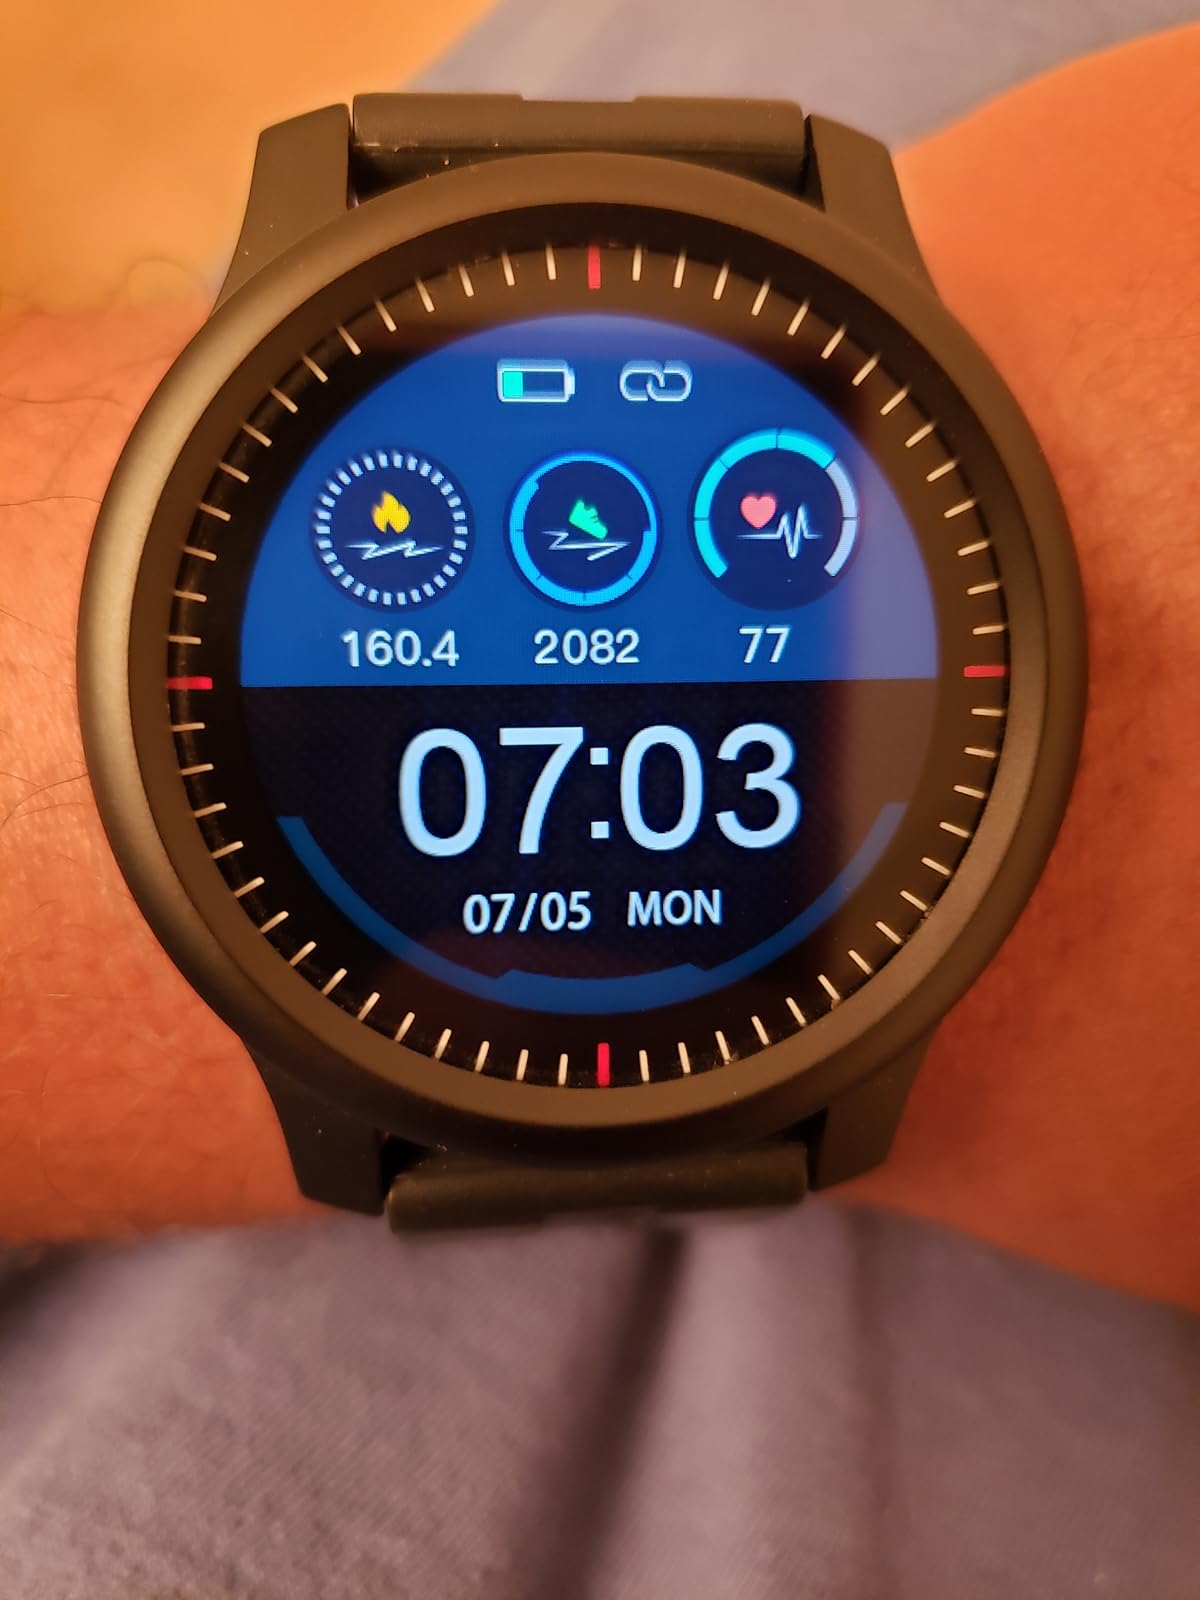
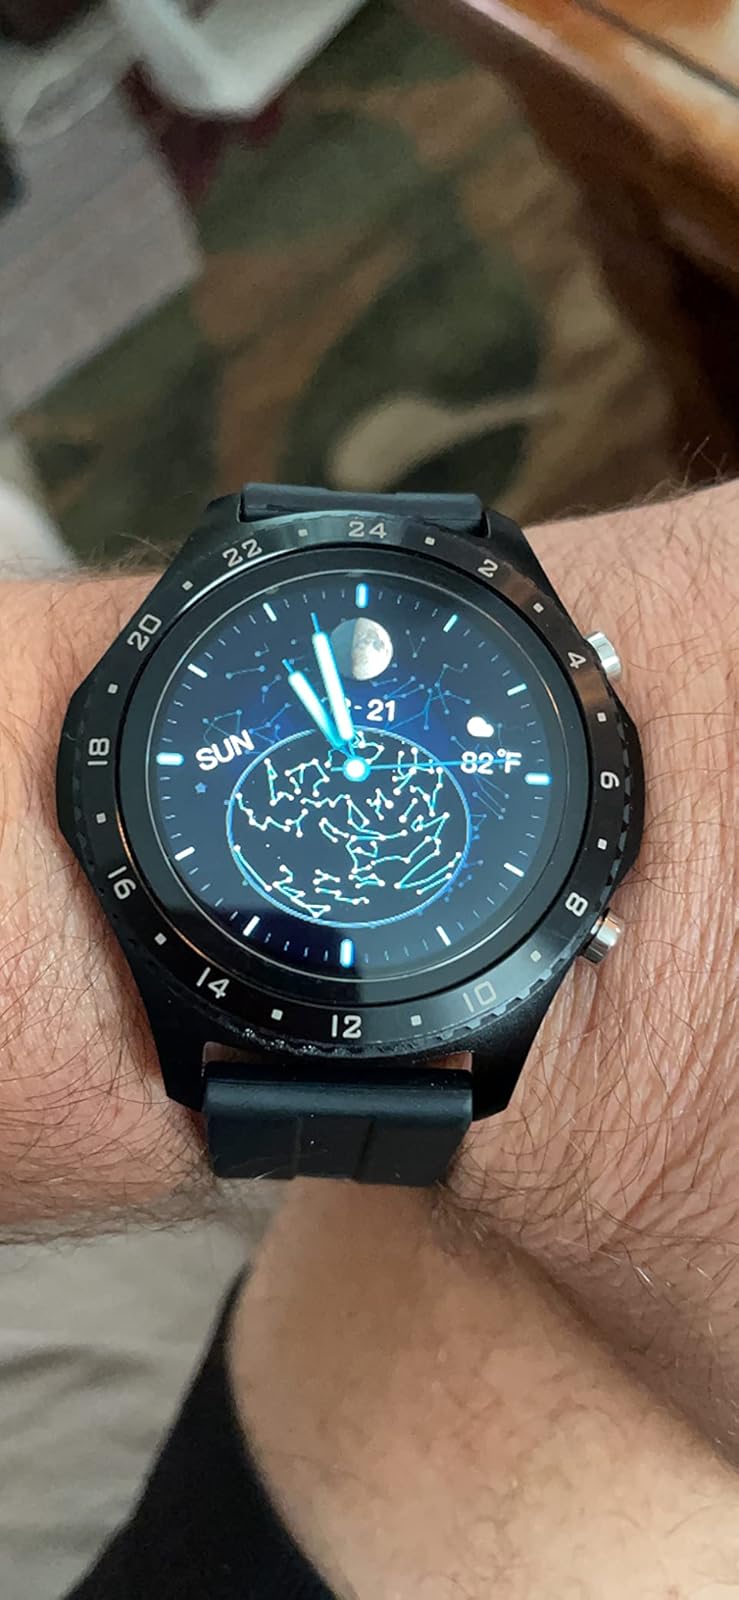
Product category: smartwatch
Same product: no